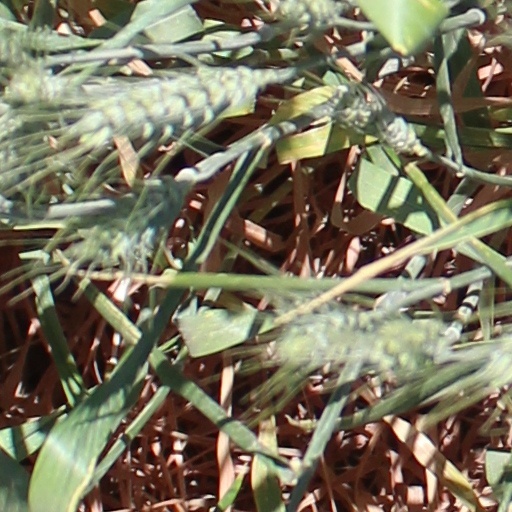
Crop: wheat